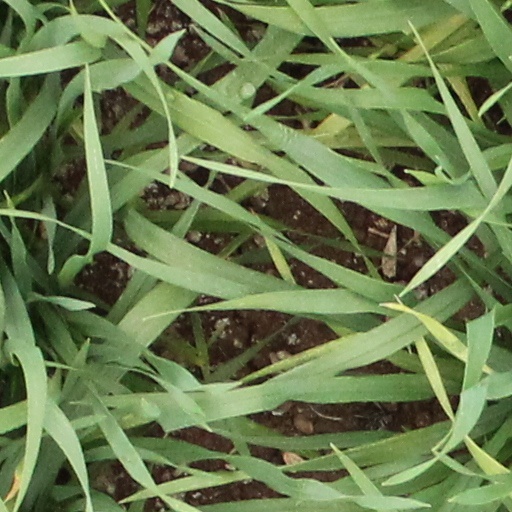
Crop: wheat